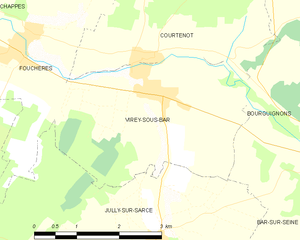
Carte des communes françaises: Virey-sous-Bar